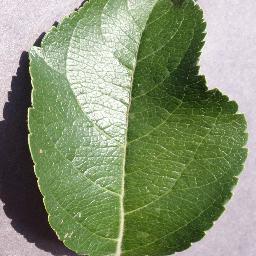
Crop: apple
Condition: healthy